Miroslav (Znojmo District)

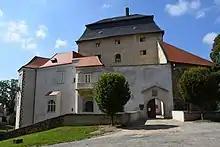
Miroslav Castle

The most important monument is the Miroslav Castle. A Gothic water fortress in Miroslav was first mentioned in 1387. In the 16th century, it was rebuilt and extended into a Renaissance residence. From the 1670s to 1761, Baroque modifications were made, but the castle preserved its Gothic-Renaissance look. Today the castle is owned by the town and is open to the public.